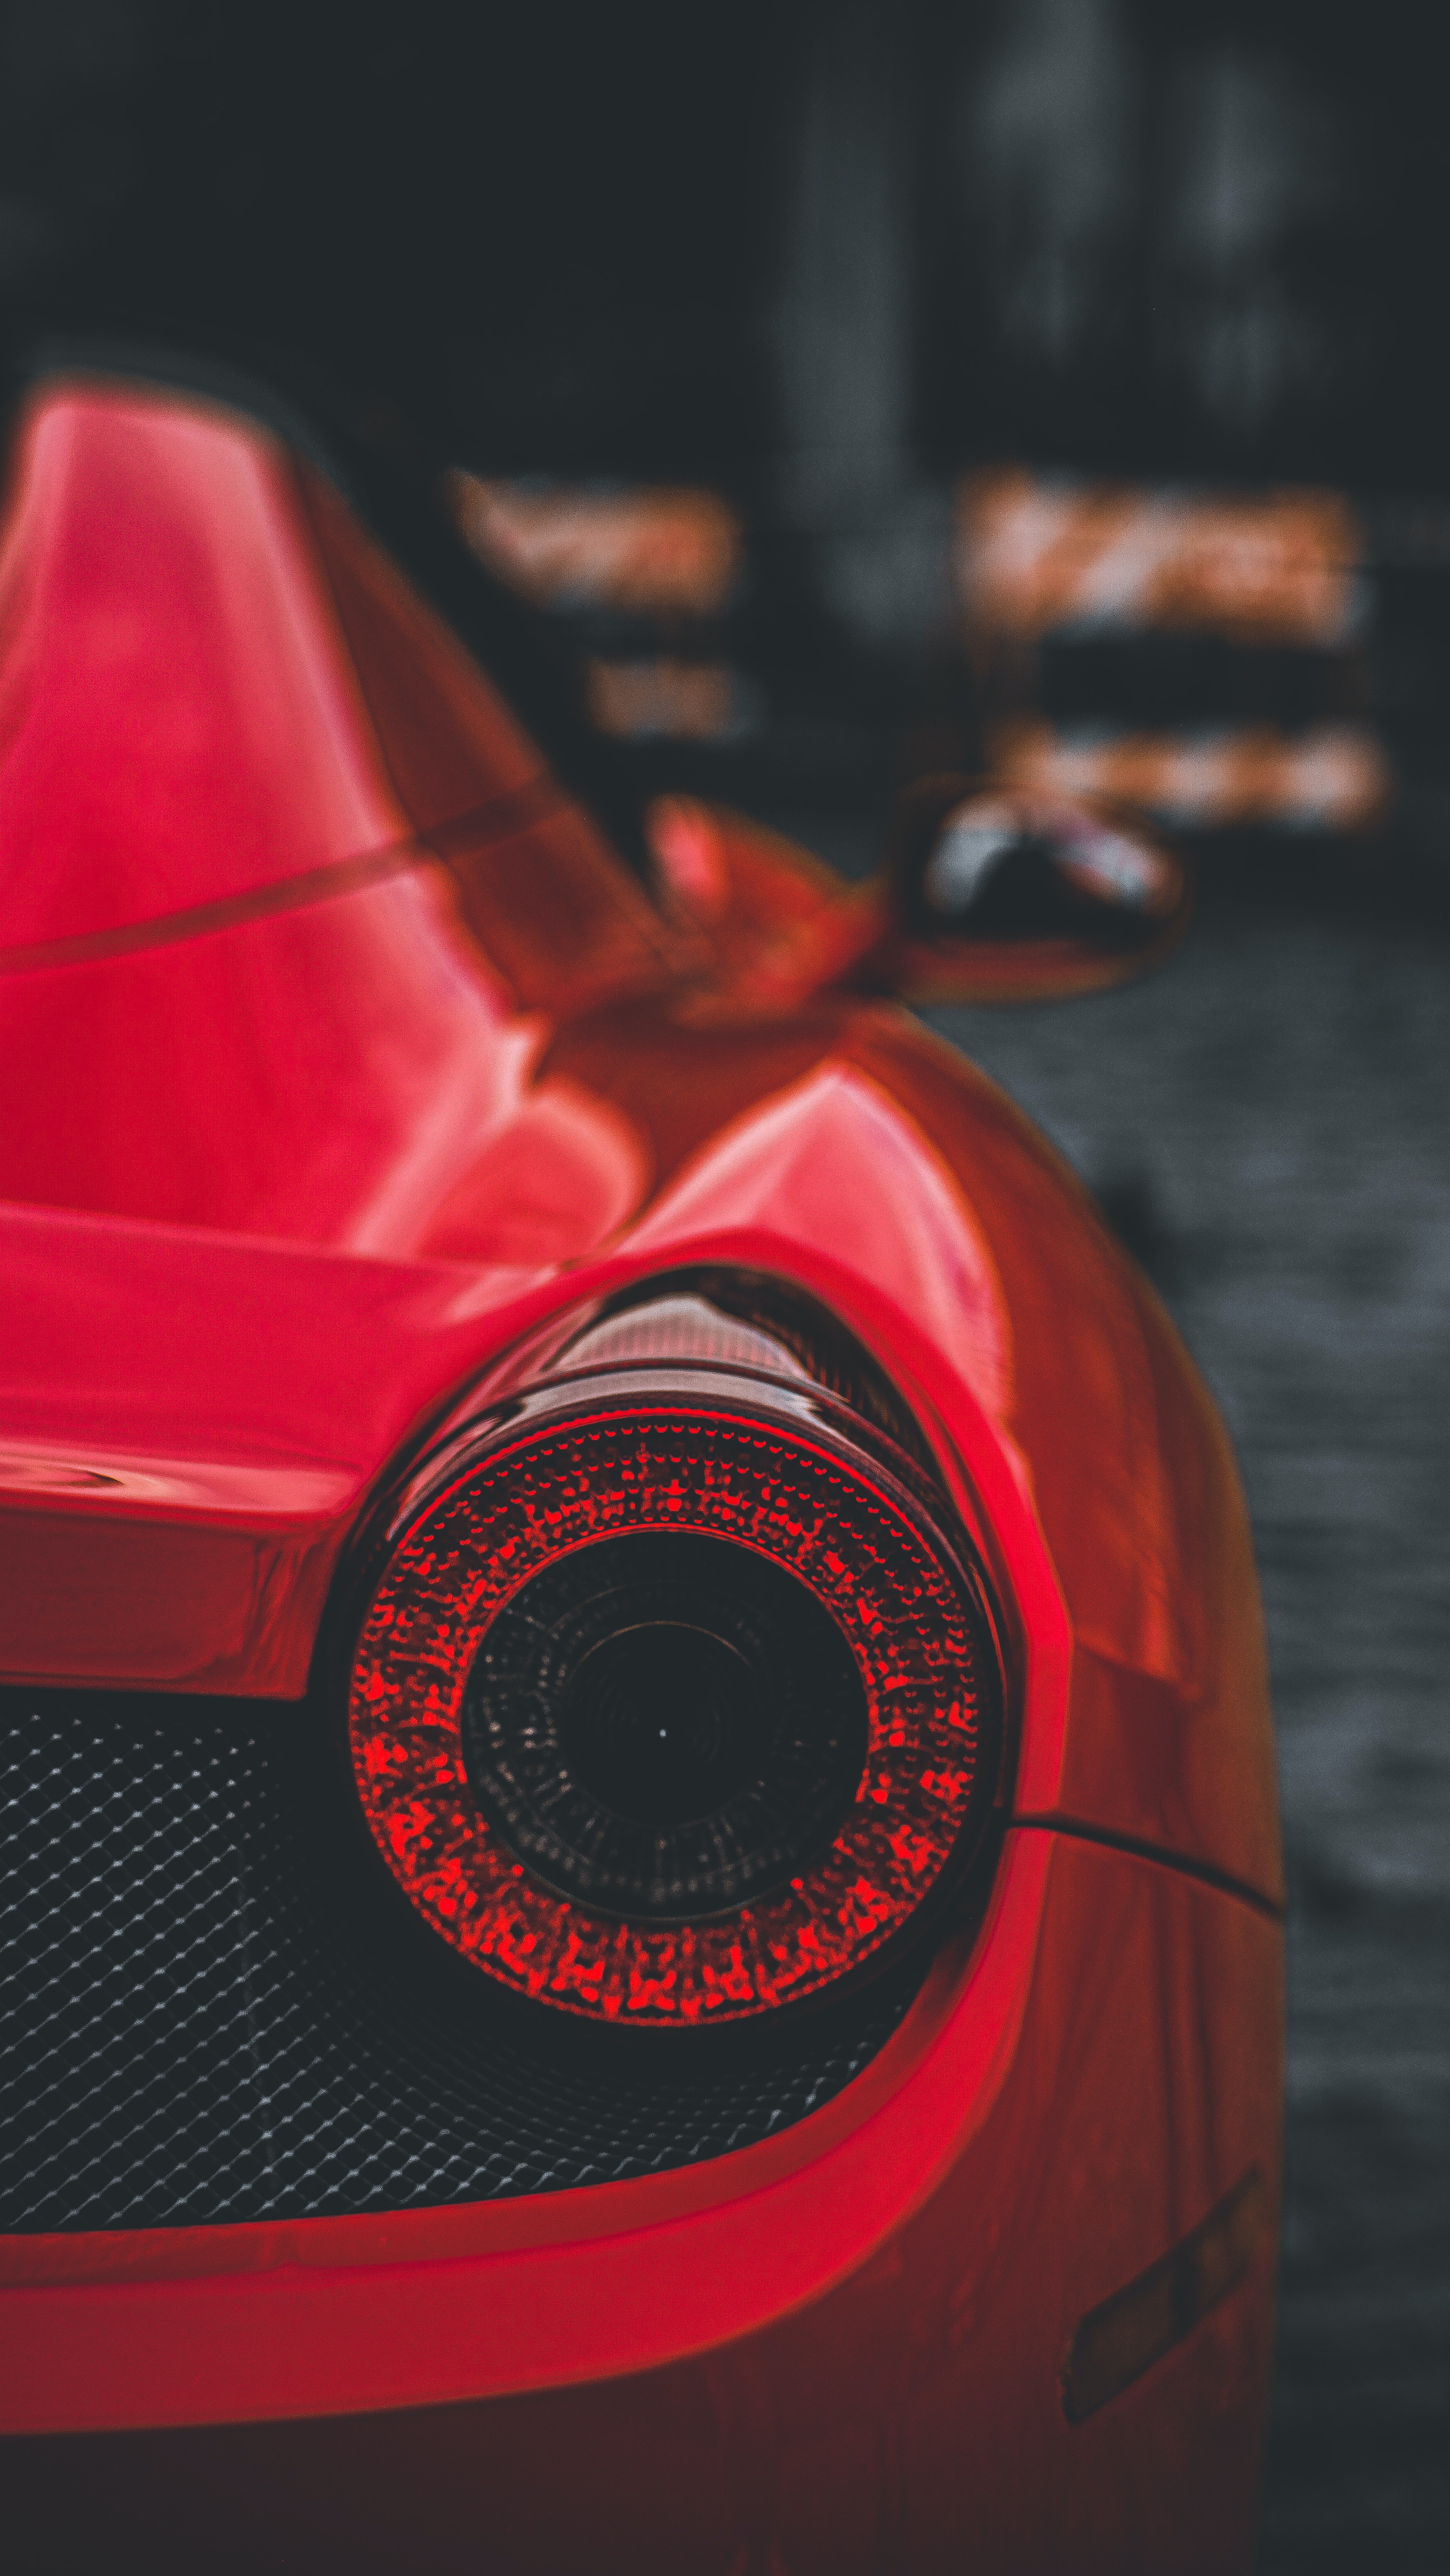
car, automotive lighting, hood, automotive tail brake light, motor vehicle, automotive tire, vehicle, automotive design, alloy wheel, bumper, automotive exterior, rim, personal luxury car, red, automotive wheel system, Tints and shades, carbon, vehicle door, auto part, magenta, performance car, ferrari 458, fender, luxury vehicle, sports car, steering wheel, electric blue, carmine, headlamp, synthetic rubber, logo, city car, audio equipment, coupe, car subwoofer, compact car, race car, spoke, supercar, gloss, concept car, exhaust system, hubcap